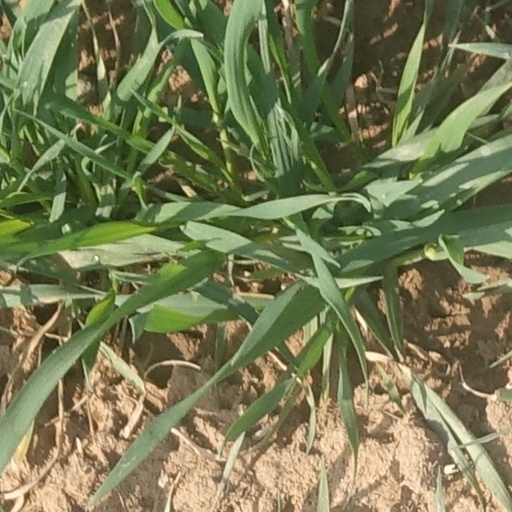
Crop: wheat